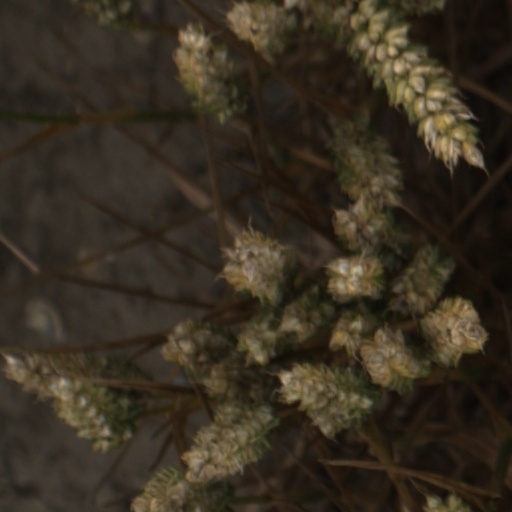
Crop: wheat